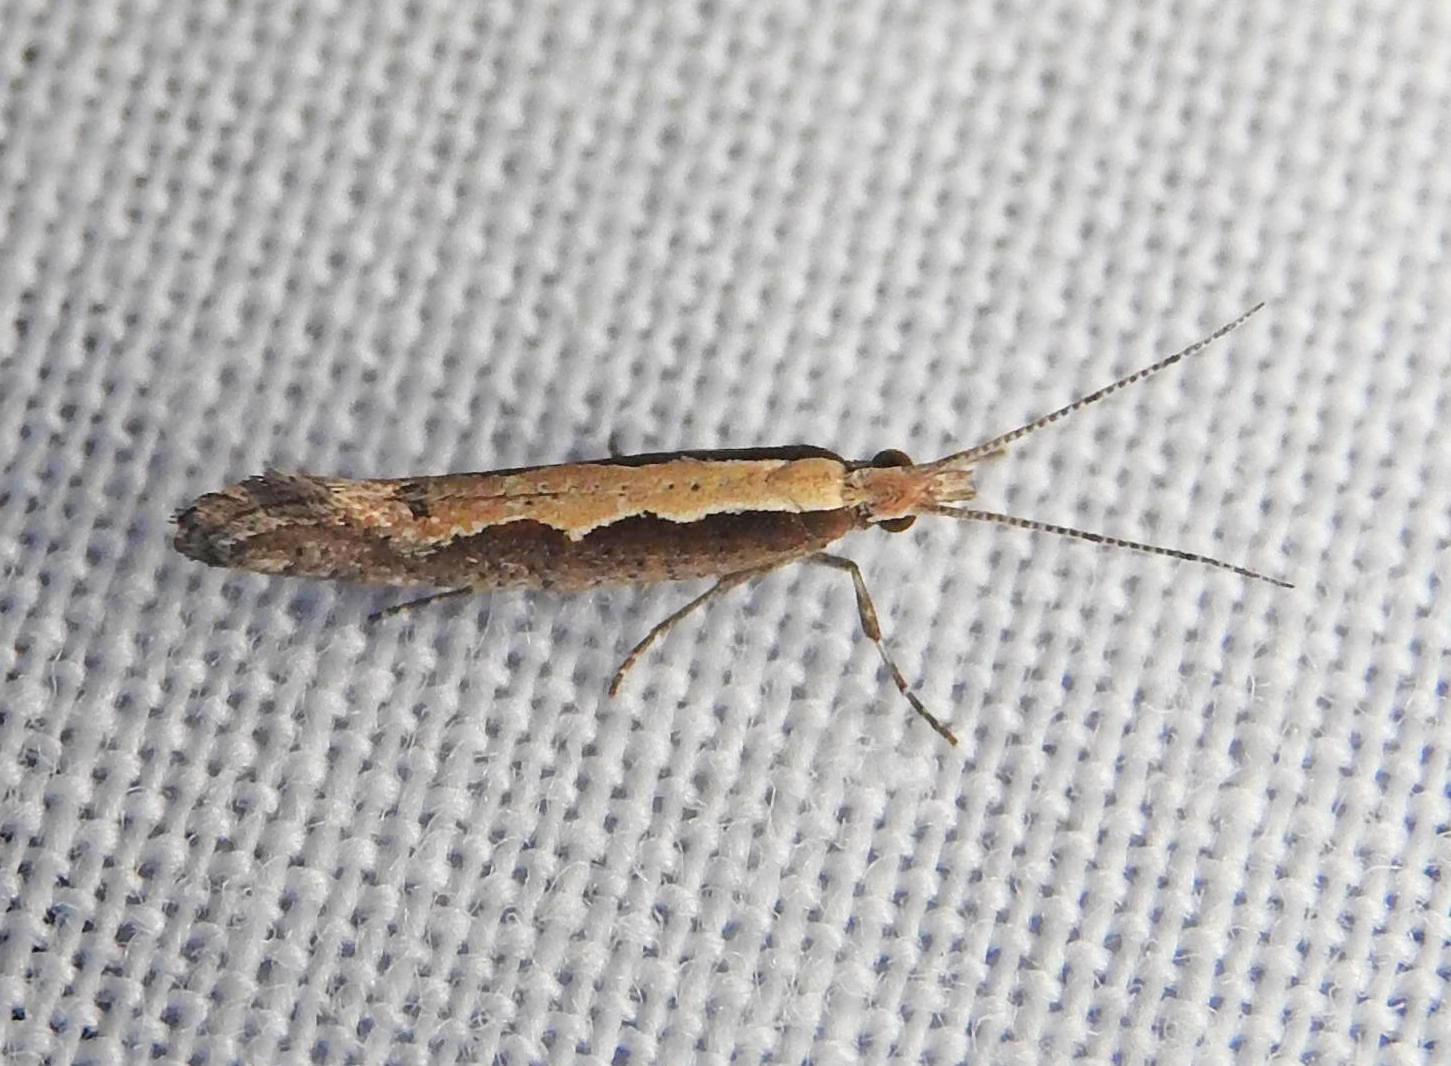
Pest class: diamondback_moth